Picnic Day (Australian holiday)

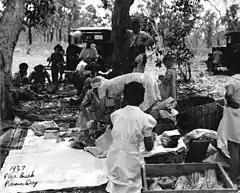
Picnic Day in Pine Creek, 1937

Picnic Day is a public holiday in the Northern Territory of Australia which takes place every year on the first Monday of August.